Bob Peterson (filmmaker)

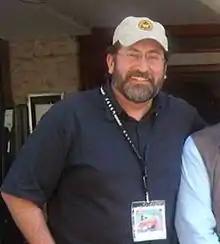
Peterson in 2015

Robert Peterson (born January 18, 1961) is an American cartoonist, animator, director, screenwriter, storyboard supervisor and voice actor who works at Pixar. He was hired at Pixar by Roger Gould in 1994 as an animator for commercials, before subsequently becoming an animator on "Toy Story" (1995). He was the co-director and co-writer for "Up" (2009), in which he also voiced the characters Dug and Alpha. He conceived the idea of "The Good Dinosaur" (2015), and was the film's original director before being dismissed from it. His work as a writer for the films "Up" and "Finding Nemo" (2003) earned him nominations for the Academy Award for Best Original Screenplay. He was also a co-writer on "Cars 3" (2017) and won the Primetime Emmy Award for Outstanding Short Form Animated Program for his work on "Forky Asks A Question" (2020).